Maria Kursova

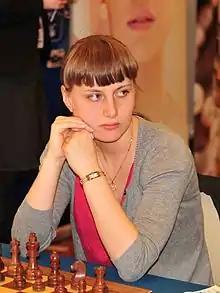
Kursova at the European Team Championships in Warsaw 2013

Maria Kursova (born 3 January 1986) is a Russian-Armenian chess player. She was awarded the title of Woman Grandmaster by FIDE in 2007. Kursova was the world girls champion and European girls champion in her age category.